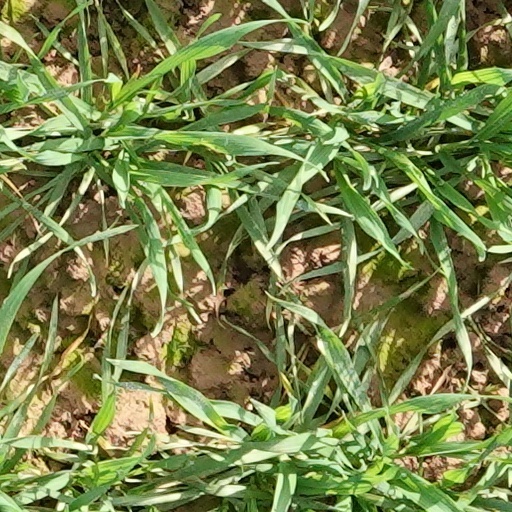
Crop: wheat